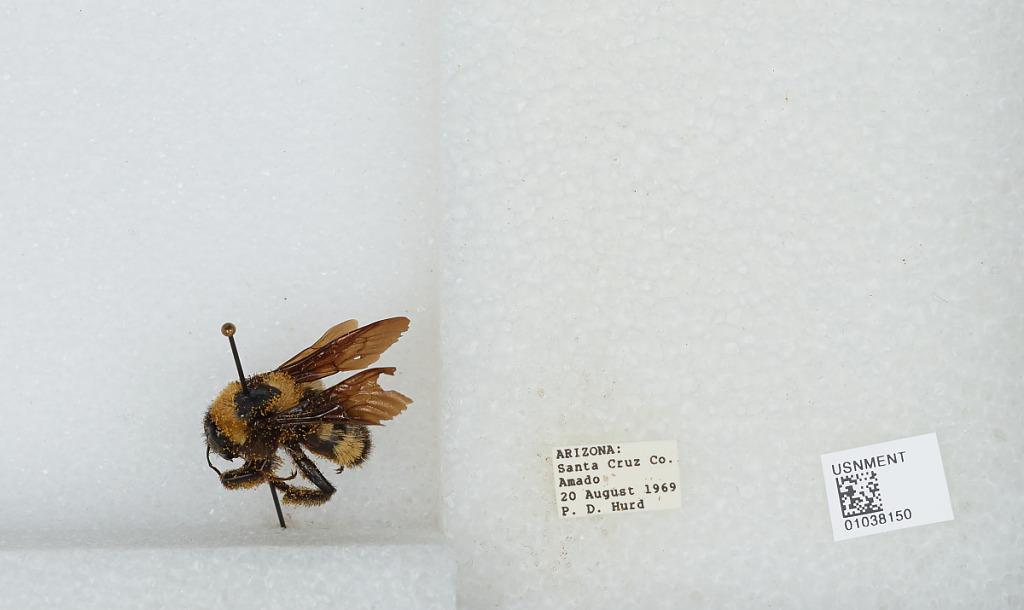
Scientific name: Bombus (Fervidobombus) sonorus Say
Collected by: P. Hurd
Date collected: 1969-8-20
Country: United States
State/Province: Arizona
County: Santa Cruz
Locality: Amado
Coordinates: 31.705, -111.066